Cuisine of Berlin

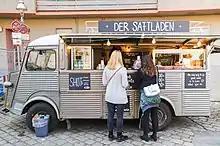
Juice bar truck in 2019

In the 1920s, Berlin was one of the largest cities in the world. Numerous large hotels and restaurants offered different dishes. The Nazi regime and the Second World War of annihilation that followed put an end to this culinary diversity. While in the eastern part, as the de facto capital of the GDR, the upscale gastronomy almost completely disappeared and international influences did not appear for decades, the restaurant scene in the west recovered slowly from this break.